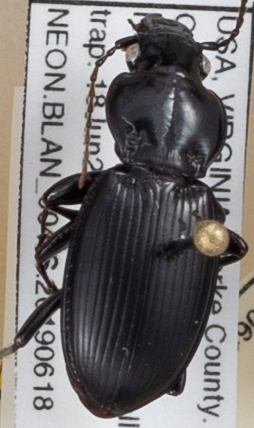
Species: Cyclotrachelus furtivus
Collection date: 2019-06-18
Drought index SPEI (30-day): -0.624
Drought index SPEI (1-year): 2.09
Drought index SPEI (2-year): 2.09